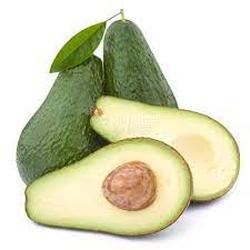
Label: Avocado